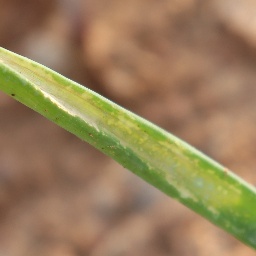
Label: Iris yellow virus